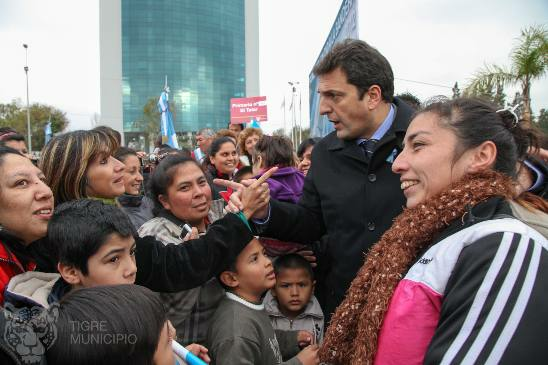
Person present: Yes